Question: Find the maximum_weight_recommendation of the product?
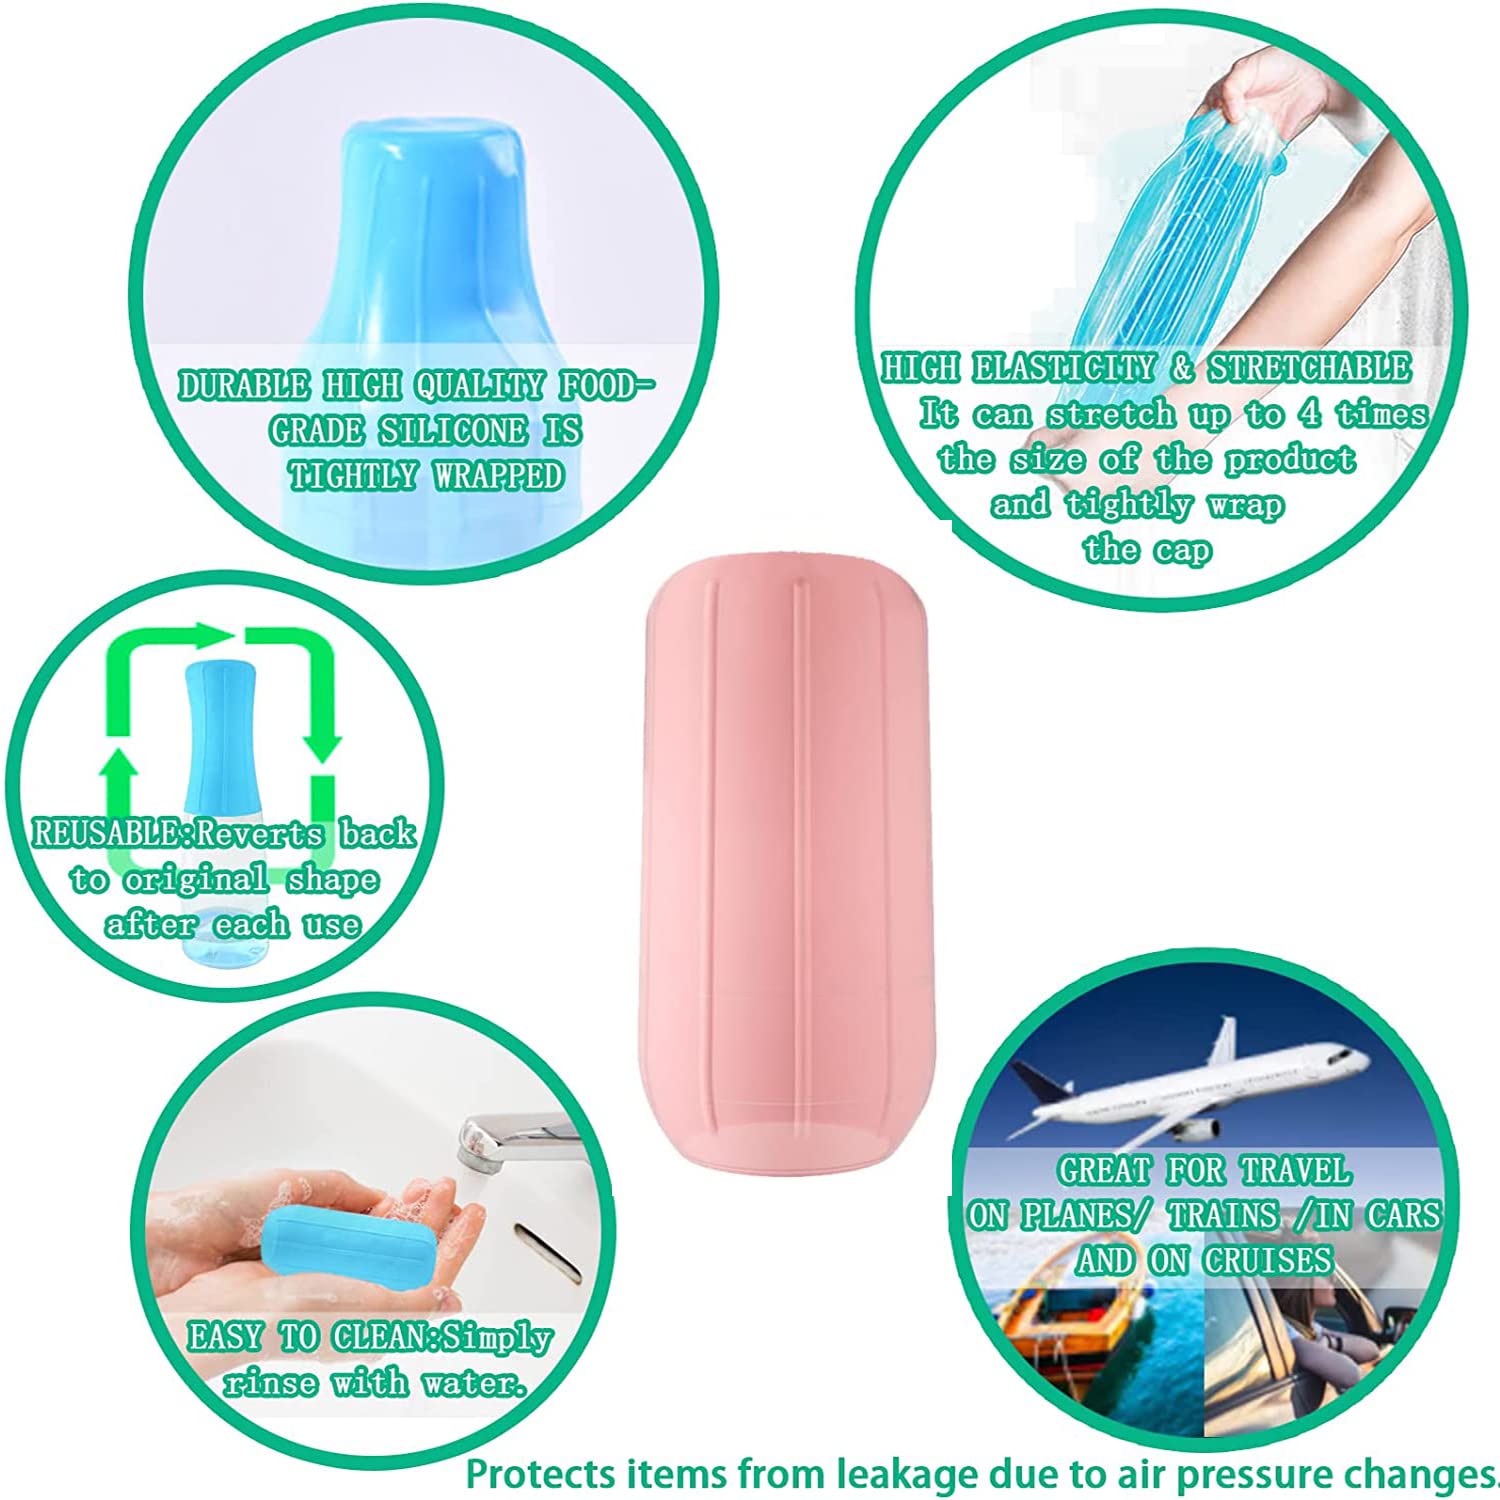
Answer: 4.0 ton